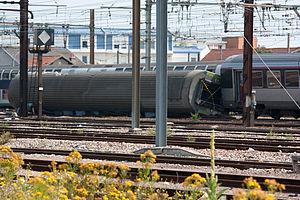
L’accident ferroviaire de Brétigny-sur-Orge est un déraillement survenu le 12 juillet 2013 en gare de Brétigny, sur le territoire de la commune de Brétigny-sur-Orge, à 31 km au sud de Paris. À la suite de la défaillance d'une éclisse, plusieurs voitures d'un train de voyageurs Intercités reliant Paris-Austerlitz à Limoges-Bénédictins ont déraillé, entraînant la mort de sept personnes.